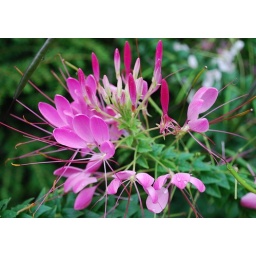
Stick flower in pink